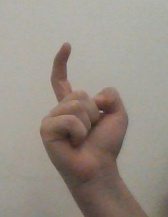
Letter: ra